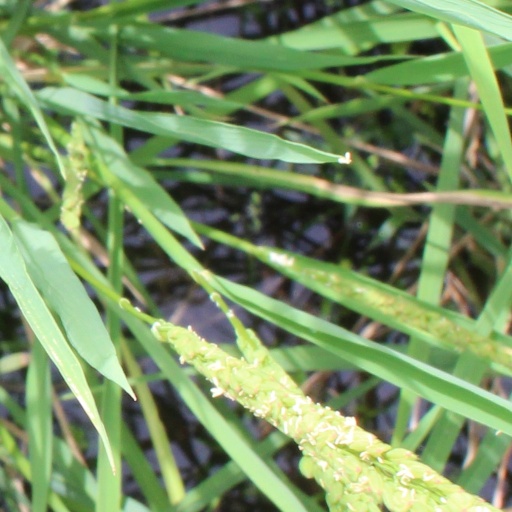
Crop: rice